Steve McFadden

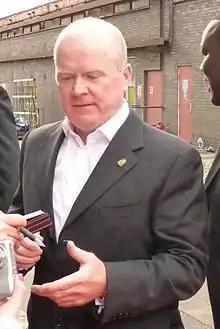
McFadden in 2011

Steve Robert McFadden (né Reid; born 20 March 1959) is an English actor whose career has spanned three decades. He rose to prominence for his role as longstanding character Phil Mitchell in the BBC One soap opera "EastEnders", which he has played since 1990. Regarded as one of the show's most popular characters, he has received numerous accolades including the British Soap Award for Outstanding Achievement. McFadden was also the presenter of the game show "Britain's Hardest" (2004).